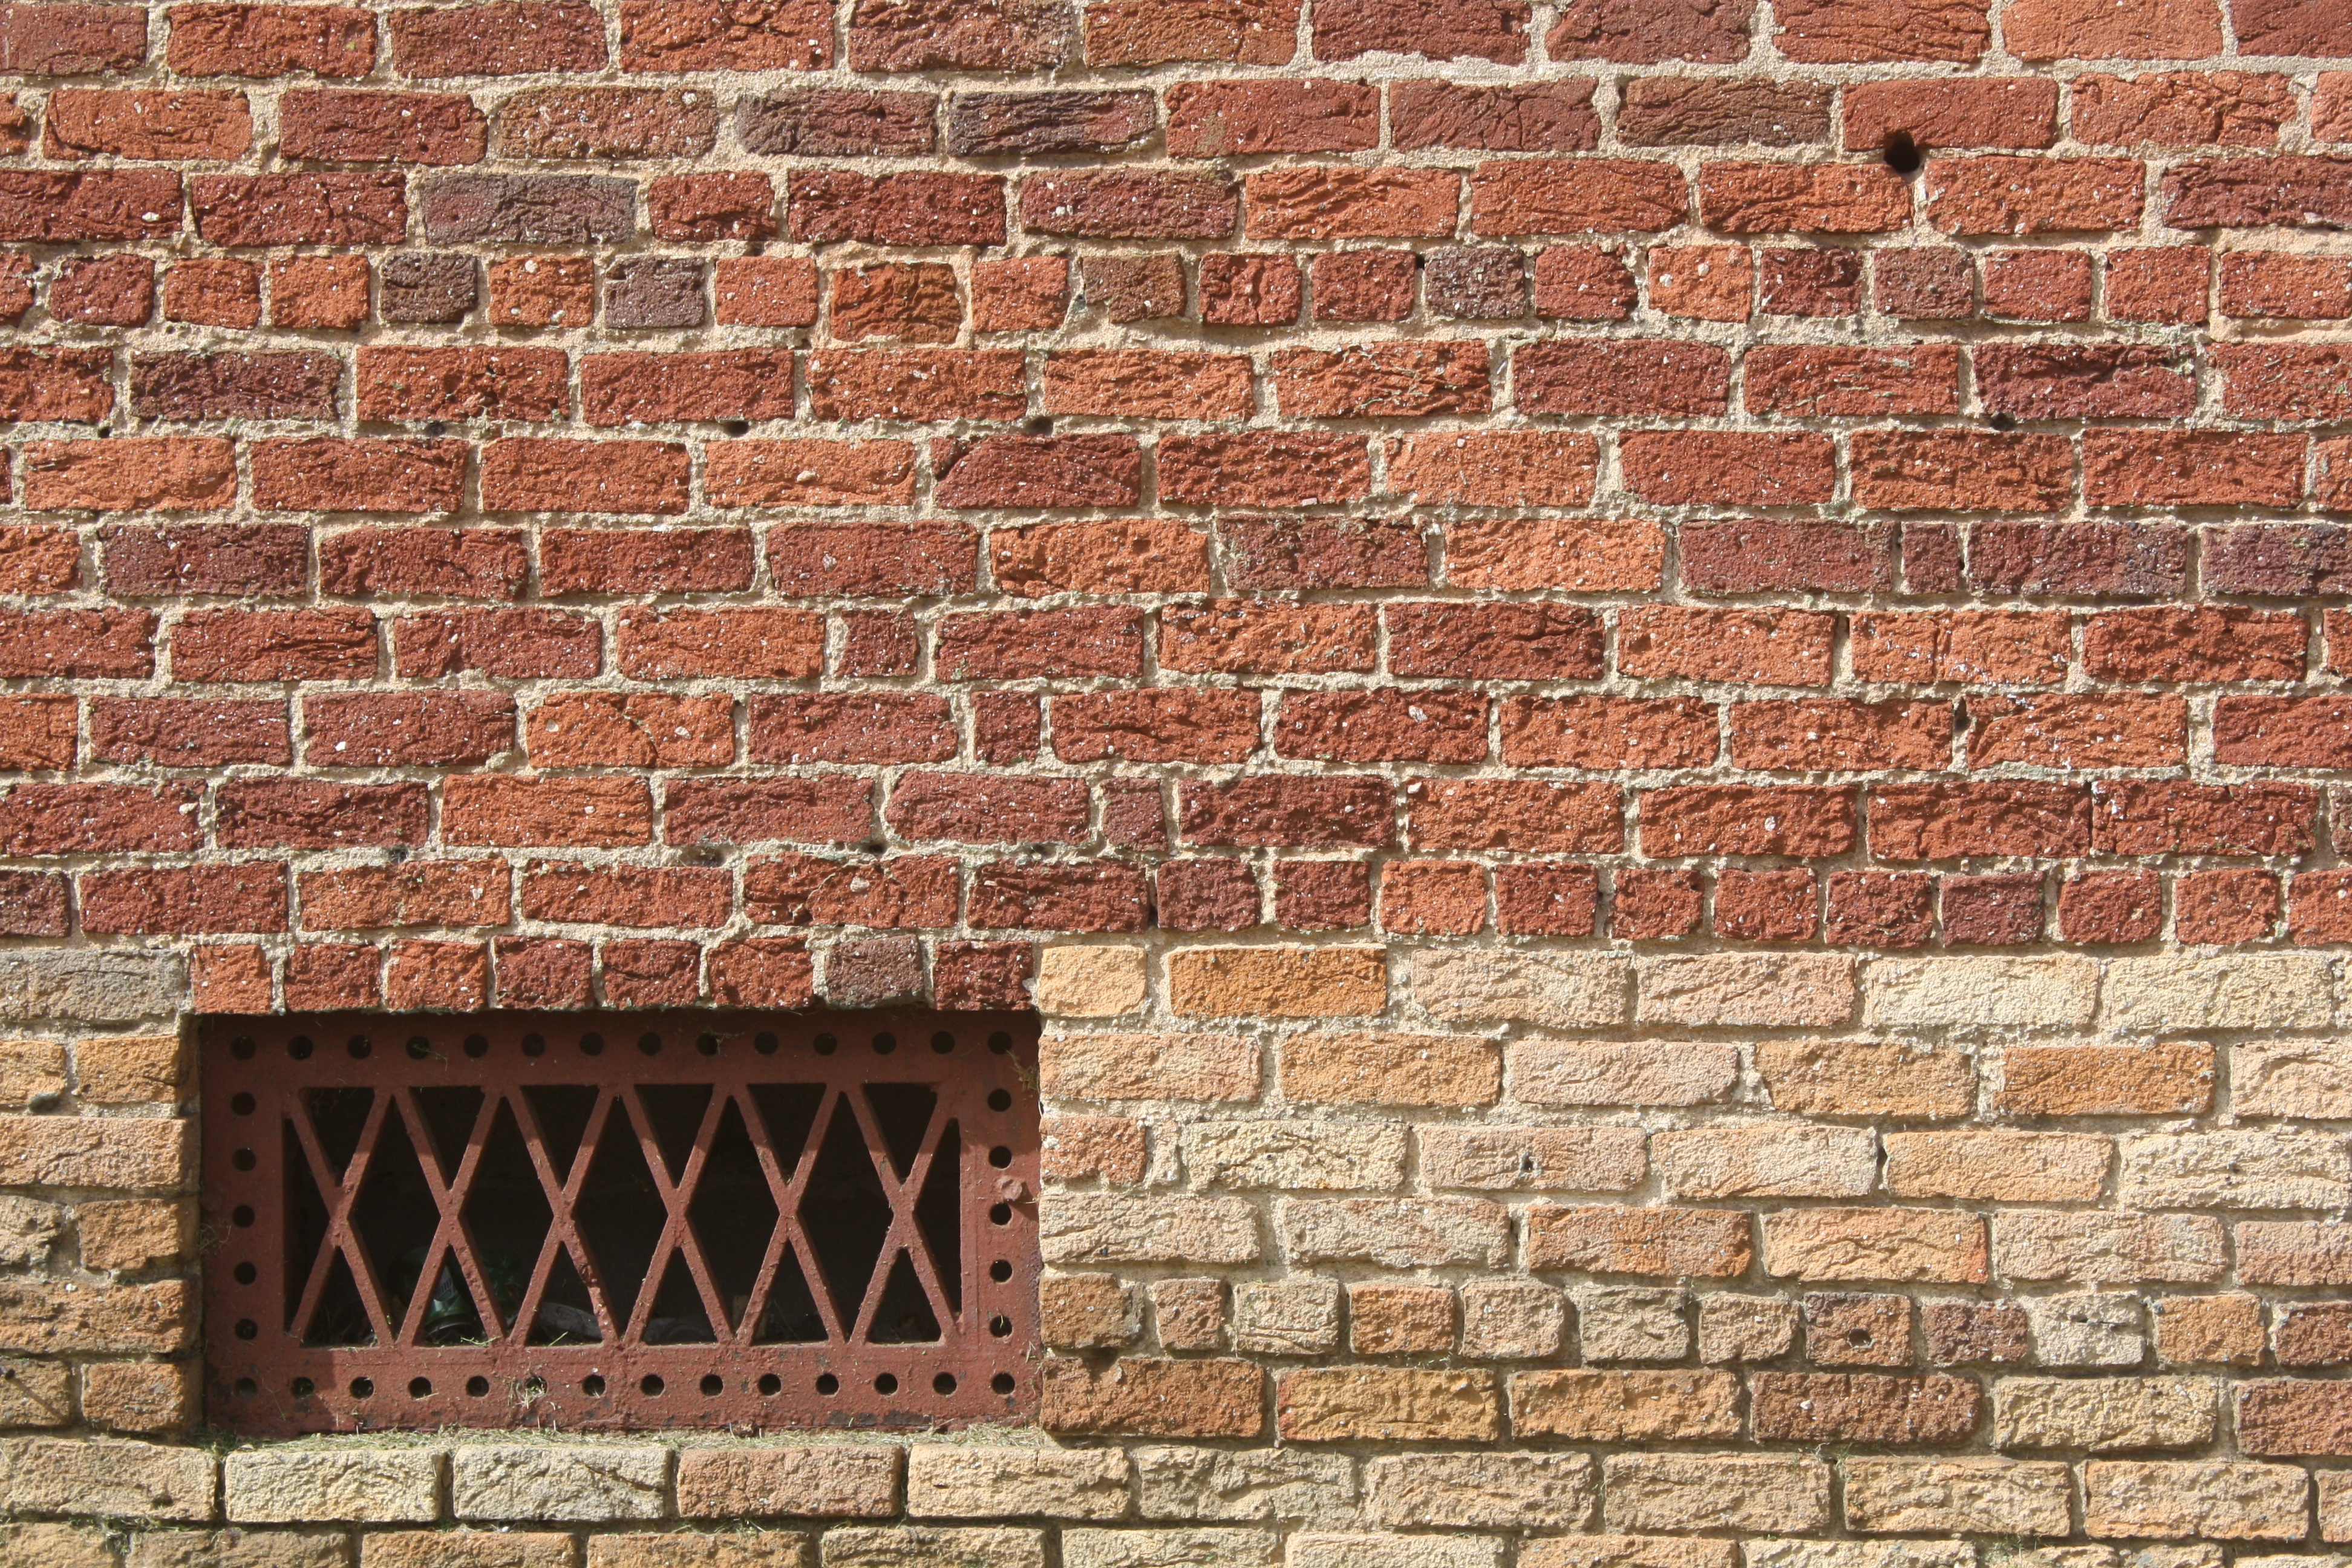
wall, stone wall, brick, material, grate, background, hot, brickwall, hard, brickwork, sense